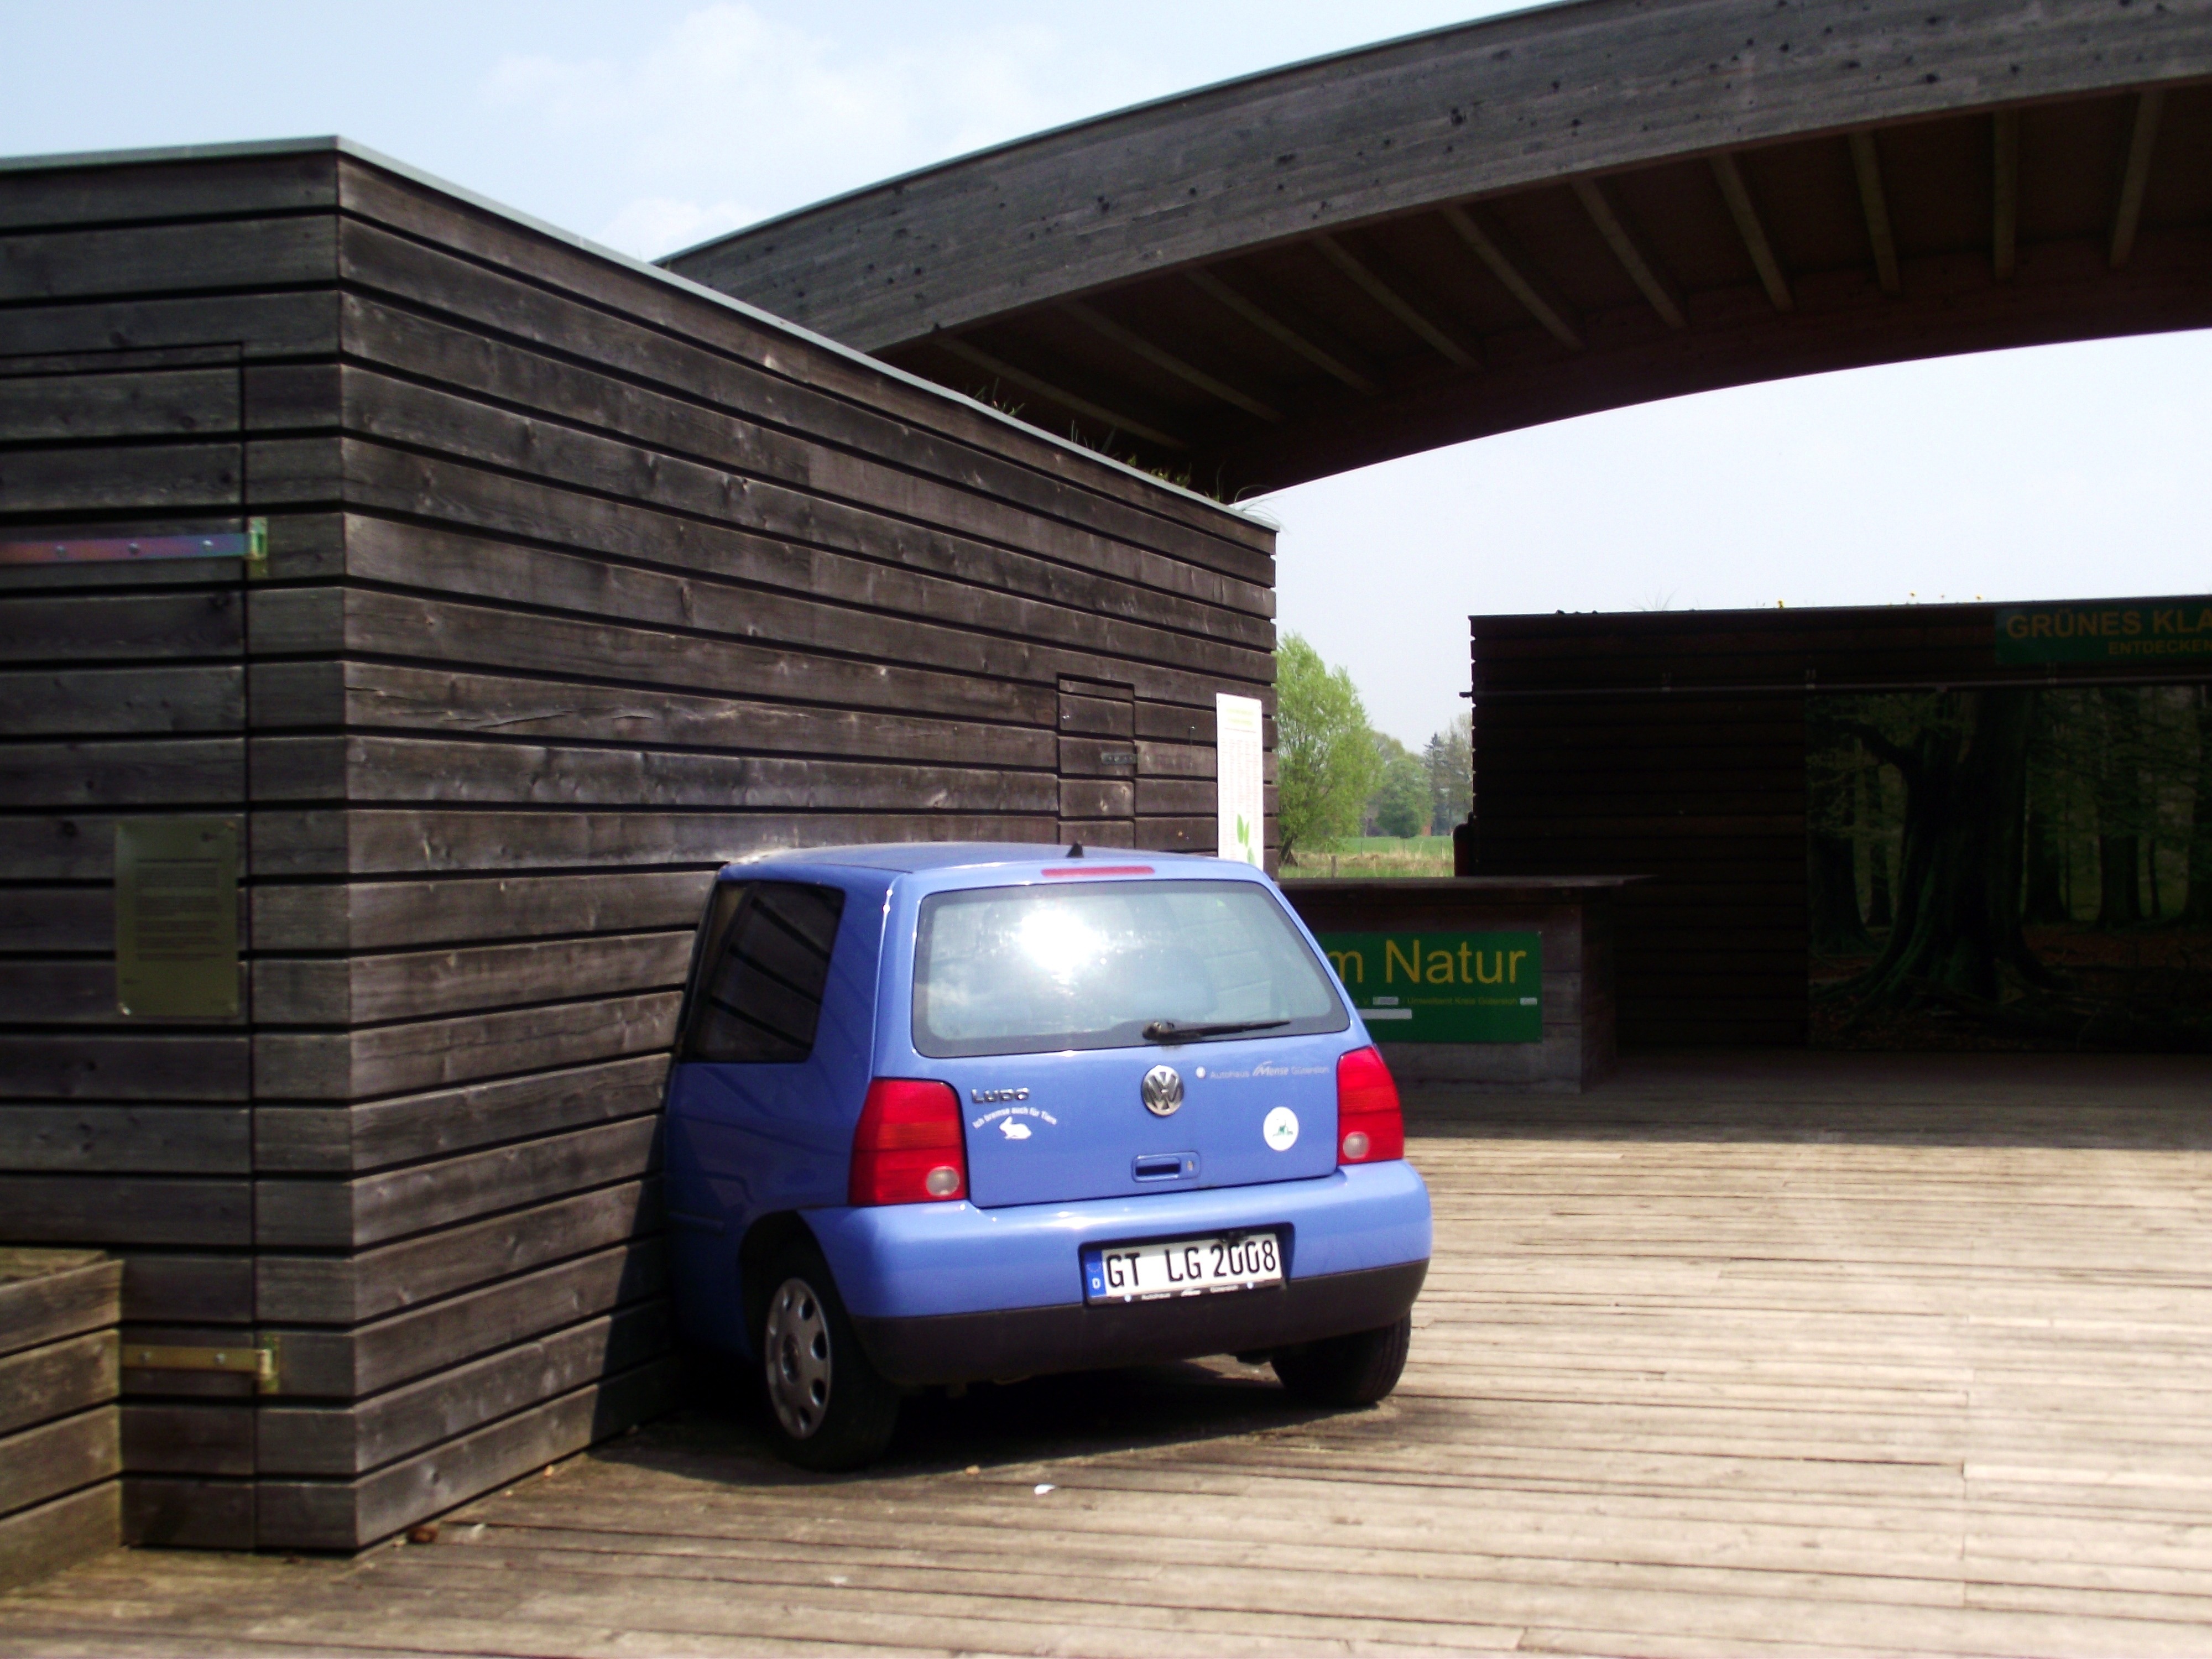
car, driving, parking, vehicle, blue, city car, state garden show, automobile make, car in the home